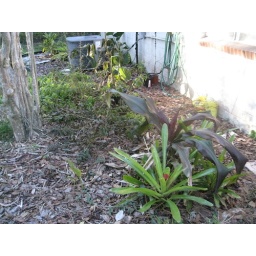
The elephant ears, cannas, beach sunflower and crinum all got zapped in last night's hard freeze.